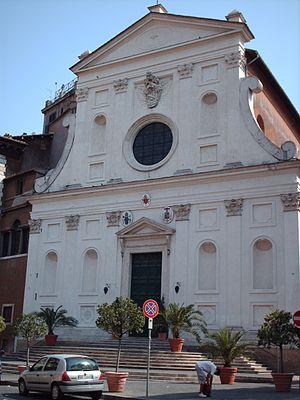
L'église Santo Spirito in Sassia est une basilique catholique de Rome du XIIᵉ siècle, construite sur le site de la schola Saxorum, fondée par le roi Ine de Wessex au VIIIᵉ siècle. Aujourd'hui elle est un sanctuaire de la divine miséricorde.
La diaconie cardinalice de Santo Spirito in Sassia est instituée le 28 juin 1991 par Jean-Paul II et rattachée à l'église Santo Spirito in Sassia qui se trouve dans le rione Borgo à proximité immédiate du Vatican.